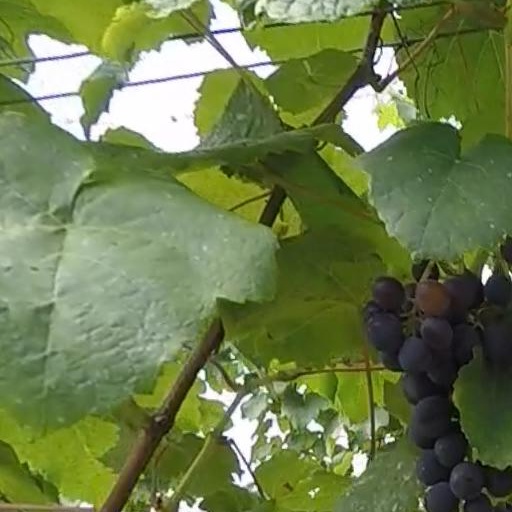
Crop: grape